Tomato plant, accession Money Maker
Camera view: horizontal (90 deg, fisheye); turntable rotation: 150 degrees
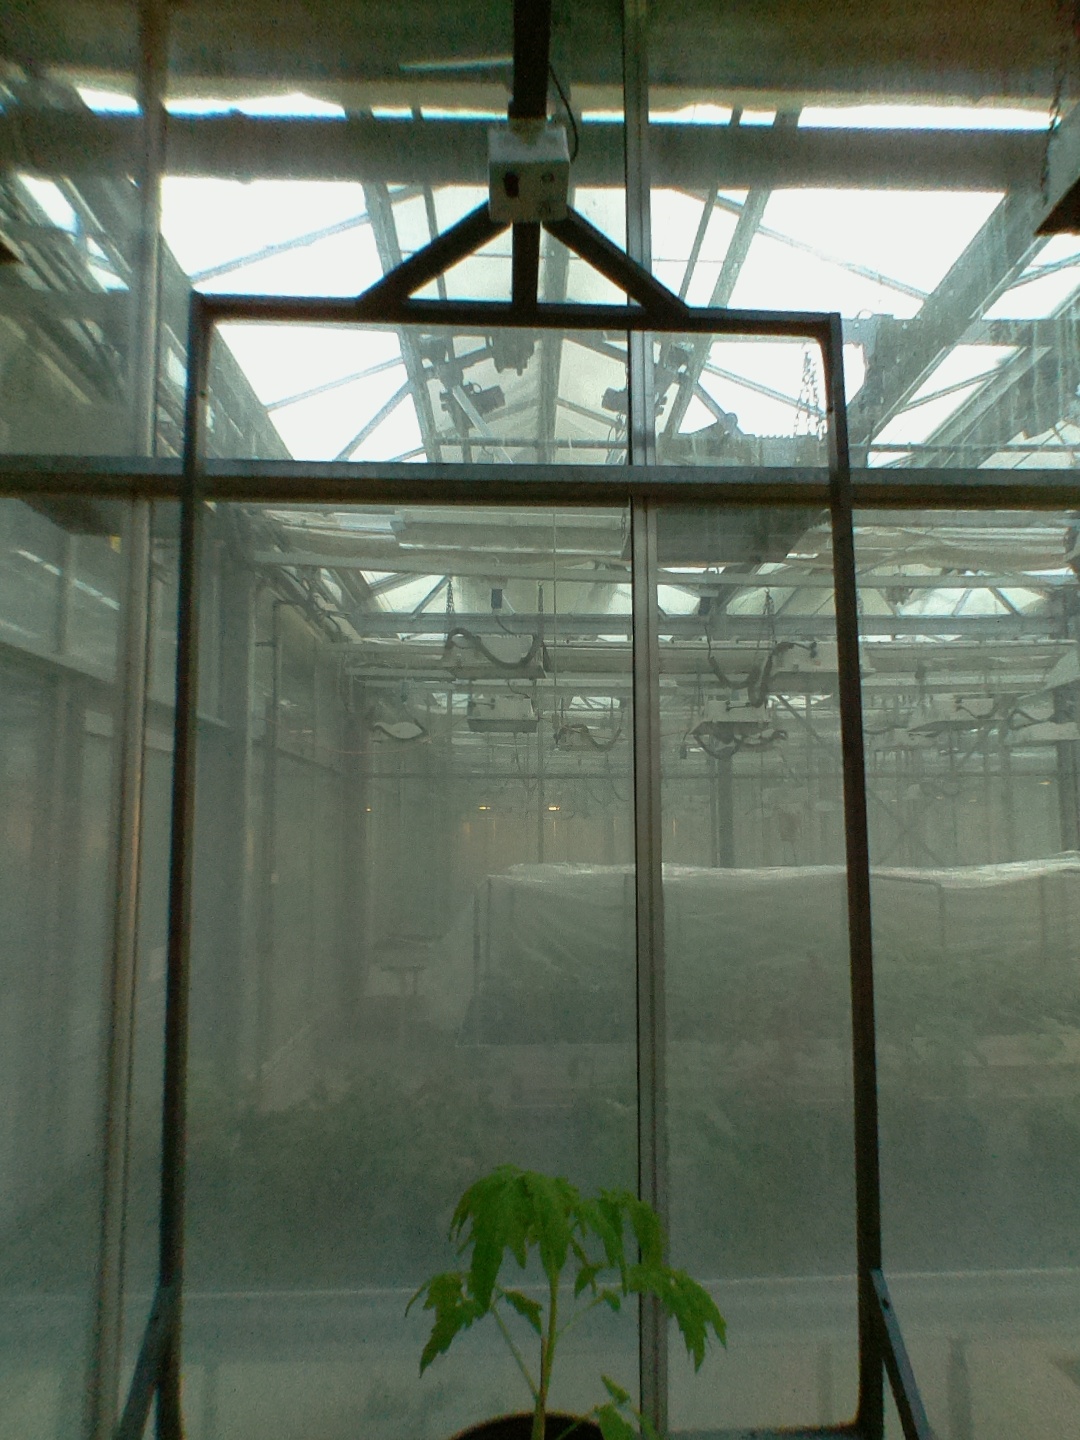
BBCH growth stage 13: 6 of true leaves visible